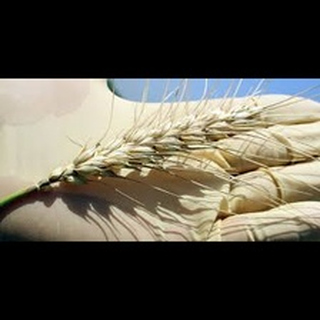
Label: wheat_blast